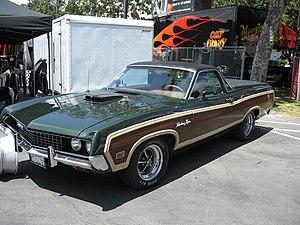
Un woody est un type de carrosserie rétro vintage américain, des débuts de l'histoire de l'automobile, en vogue aux États-Unis entre les années 1930 et années 1950.
La Ford Ranchero est une automobile à mi-chemin entre un coupé et un pick-up.